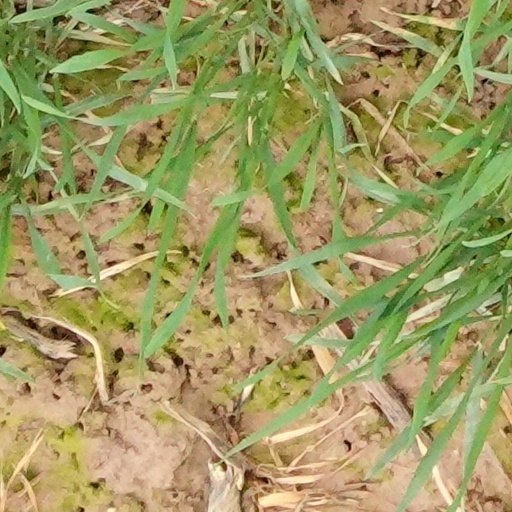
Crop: wheat